Business process outsourcing in the Philippines

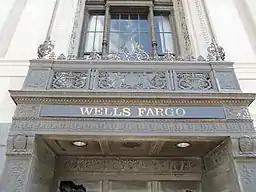
Wells Fargo Davenport

This setup is preferred when core or crucial business activities are needed to be run at cheaper costs. The rationale for employing such a setup is to cater to long-term strategic plans involving high managerial control. In this case there are two major ways of setting up a captive market: these are the DIY or 'Start From Scratch' model and the Build-Operate-Transfer model. This way, the business practices and operations are still run within and by the firm, which mitigates risk of disclosure of sensitive information. In the Philippines there are examples of these setups, including Citi, American Express, JP Morgan, Wells Fargo and the currently-growing Capital One, which are all United States–based multinational companies.